1929 24 Hours of Le Mans

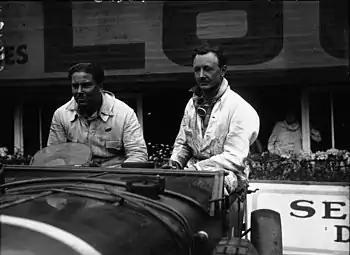
Winners Woolf Barnato and Henry Birkin after the race

The international regulations remained unchanged. However, for its part, the Automobile Club de l'Ouest (ACO) decreed that 2-seater cars could now be no bigger than 1000cc (either supercharged or not) and the 3-seat dispensation for 1500cc cars was removed after two years. This year Shell petrol was the official fuel for all cars.